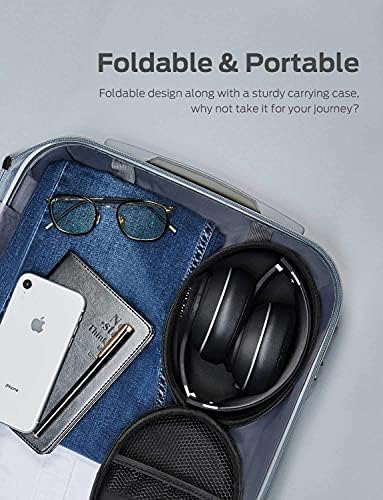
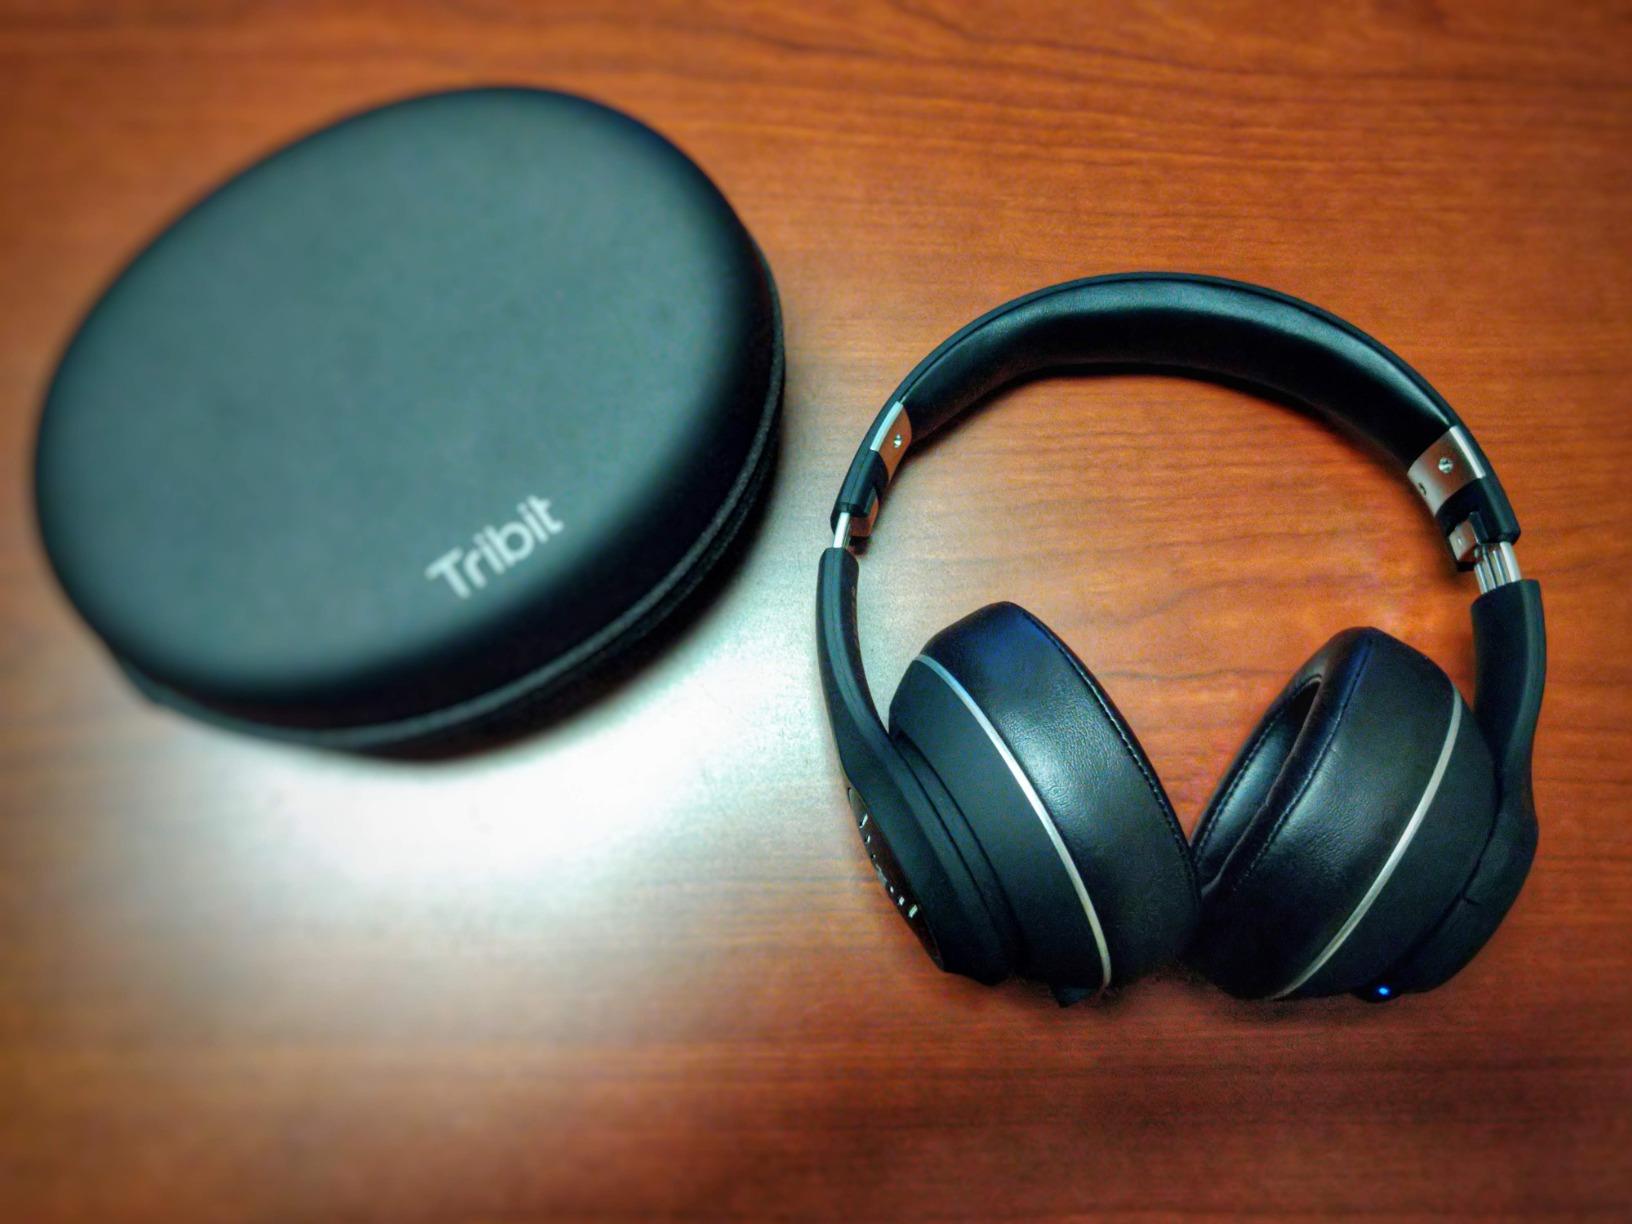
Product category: headphones
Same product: yes